Teen Titans Go! vs. Teen Titans

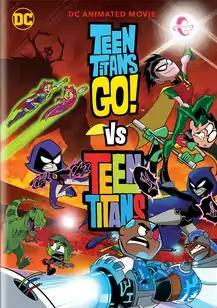
DVD Cover

Teen Titans Go! vs. Teen Titans is a 2019 American animated direct-to-video superhero comedy film that serves as a crossover between the television series "Teen Titans Go!" and the original "Teen Titans", both of which are adapted from the DC Comics superhero team of the same name. It is also the second film of both the "Teen Titans Go!" series and the regular "Teen Titans" series, after both "Teen Titans Go! To the Movies" (2018) and "" (2006). The film premiered at Comic-Con on July 21, 2019, followed by a digital release on September 24, then followed by a DVD and Blu-ray release on October 15. The events of the film take place during the fifth season of "Teen Titans Go!" and after the finale of the fifth season of "Teen Titans". The film premiered on television on Cartoon Network on February 17, 2020. The film received generally positive reviews from critics. This was the final film appearance of Robert Morse before his death in 2022.